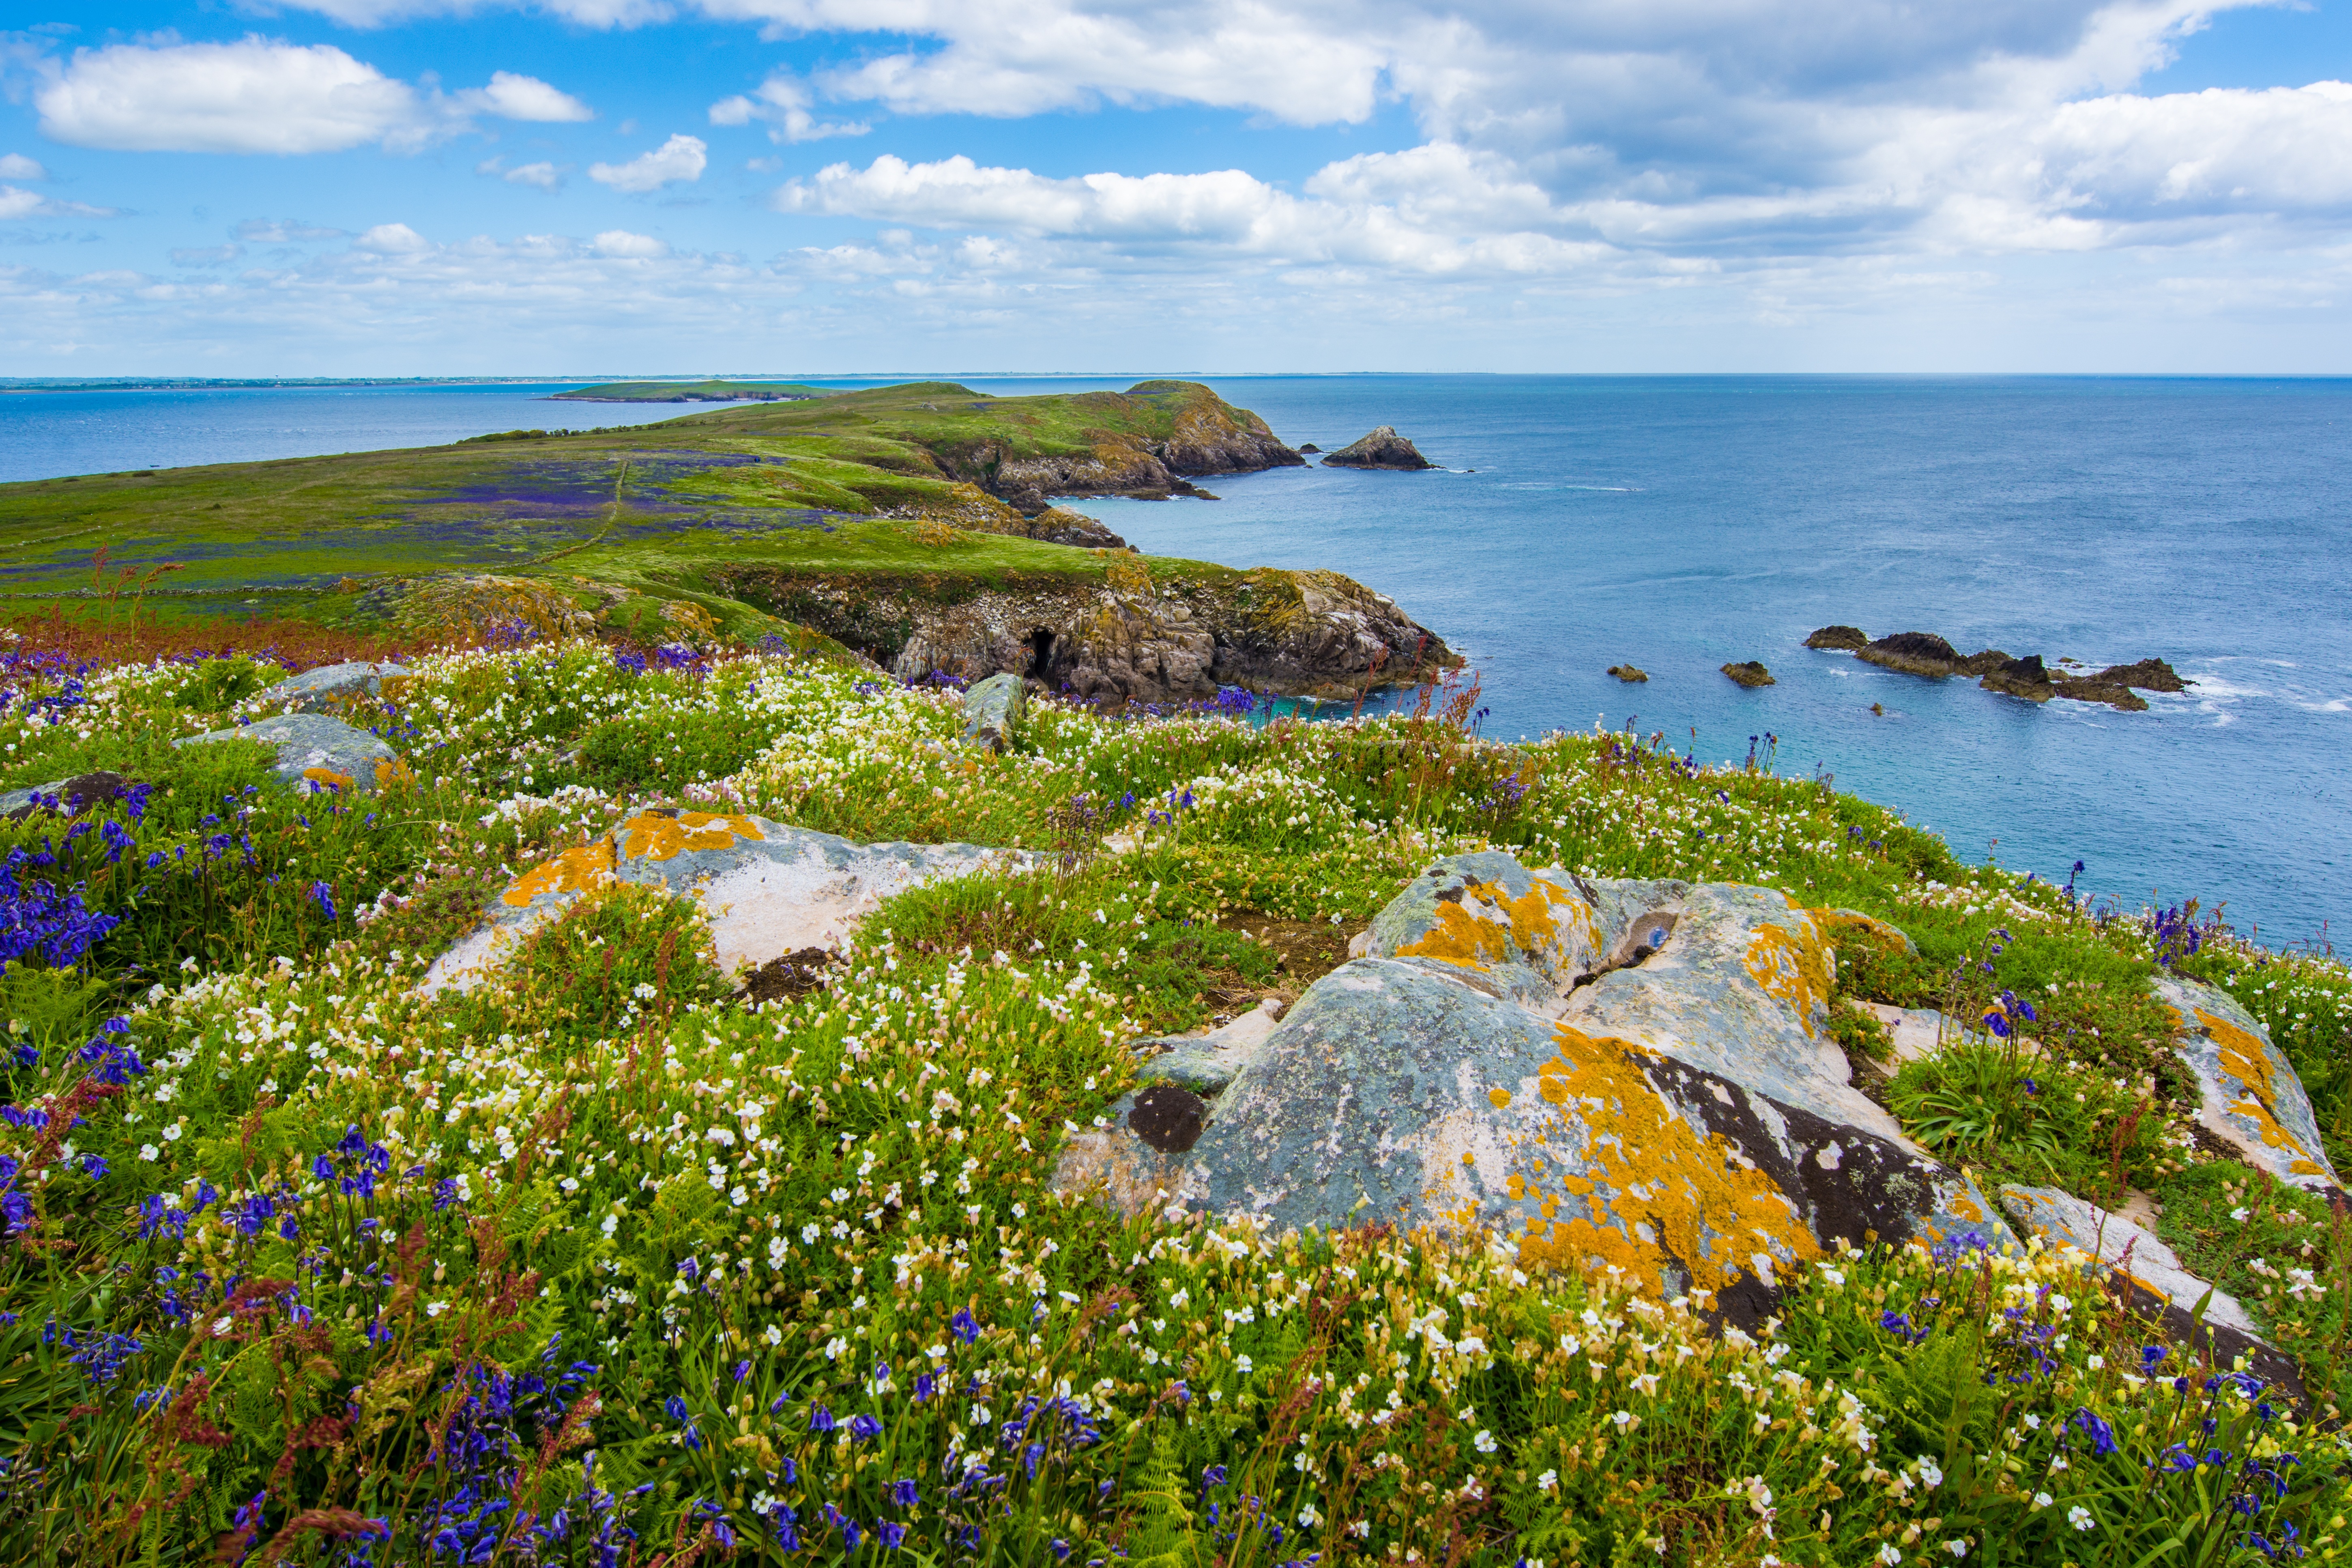
landscape, sea, coast, water, nature, grass, rock, ocean, meadow, shore, flower, summer, coastline, cliff, remote, cove, green, lush, seascape, bay, arctic, terrain, body of water, rocks, vegetation, wildflowers, boulders, habitat, ecosystem, scandinavia, nordic, tundra, pristine, landform, geographical feature